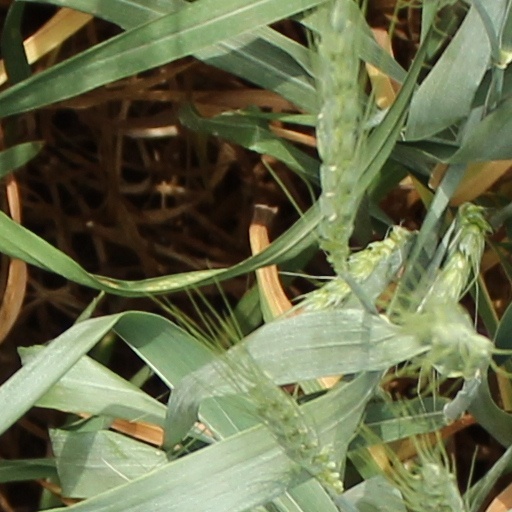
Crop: wheat